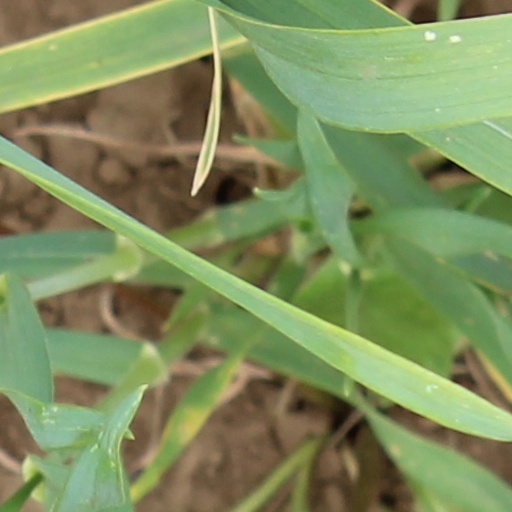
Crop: wheat